Michael Wigglesworth

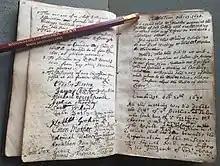
When they joined, ministers signed the book.

During the witchcraft trials in 1692, this group of ministers met often in the library and were solicited for advice regarding witchcraft doctrine. Wigglesworth was in attendance at a number of meetings that year but is not recorded as having had much to say. His famous poem "Day of Doom" published some 30 years prior has only one brief mention of the word "witch." Unlike the Mathers, witchcraft does not appear to have been a subject of great interest to him.